Australian rules football

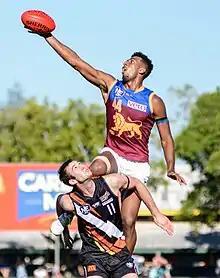
A ruckman leaps above his opponent to win the hit-out during a ball-up

Australian football, also called Australian rules football or Aussie rules, or more simply football or footy, is a contact sport played between two teams of 18 players on an oval field, often a modified cricket ground. Points are scored by kicking the oval ball between the central goal posts (worth six points), or between a central and outer post (worth one point, otherwise known as a "behind").